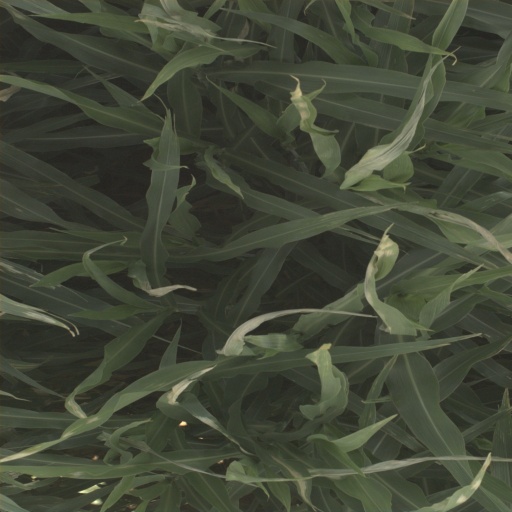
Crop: sorghum